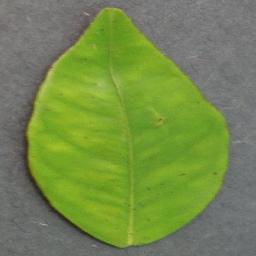
Label: Orange___Haunglongbing_(Citrus_greening)